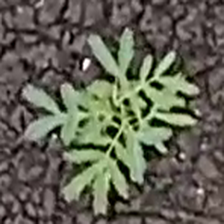
Weed species: Dwarf_cassia_(Chamaecrista pumila)